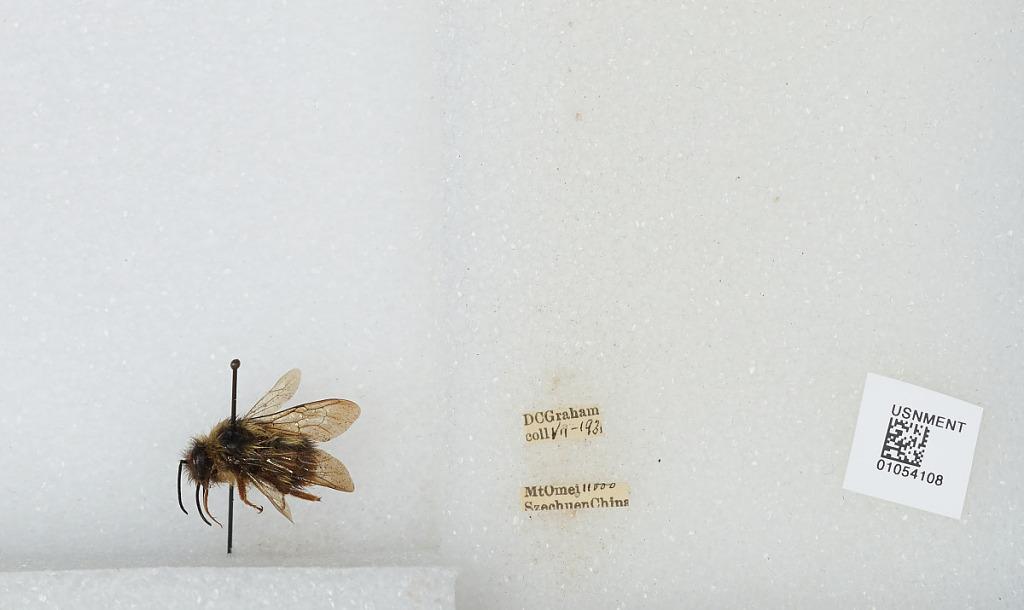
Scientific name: Bombus sp.
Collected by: D. Graham
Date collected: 1936-7-
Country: China
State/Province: Sichuan
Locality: Mt Emei